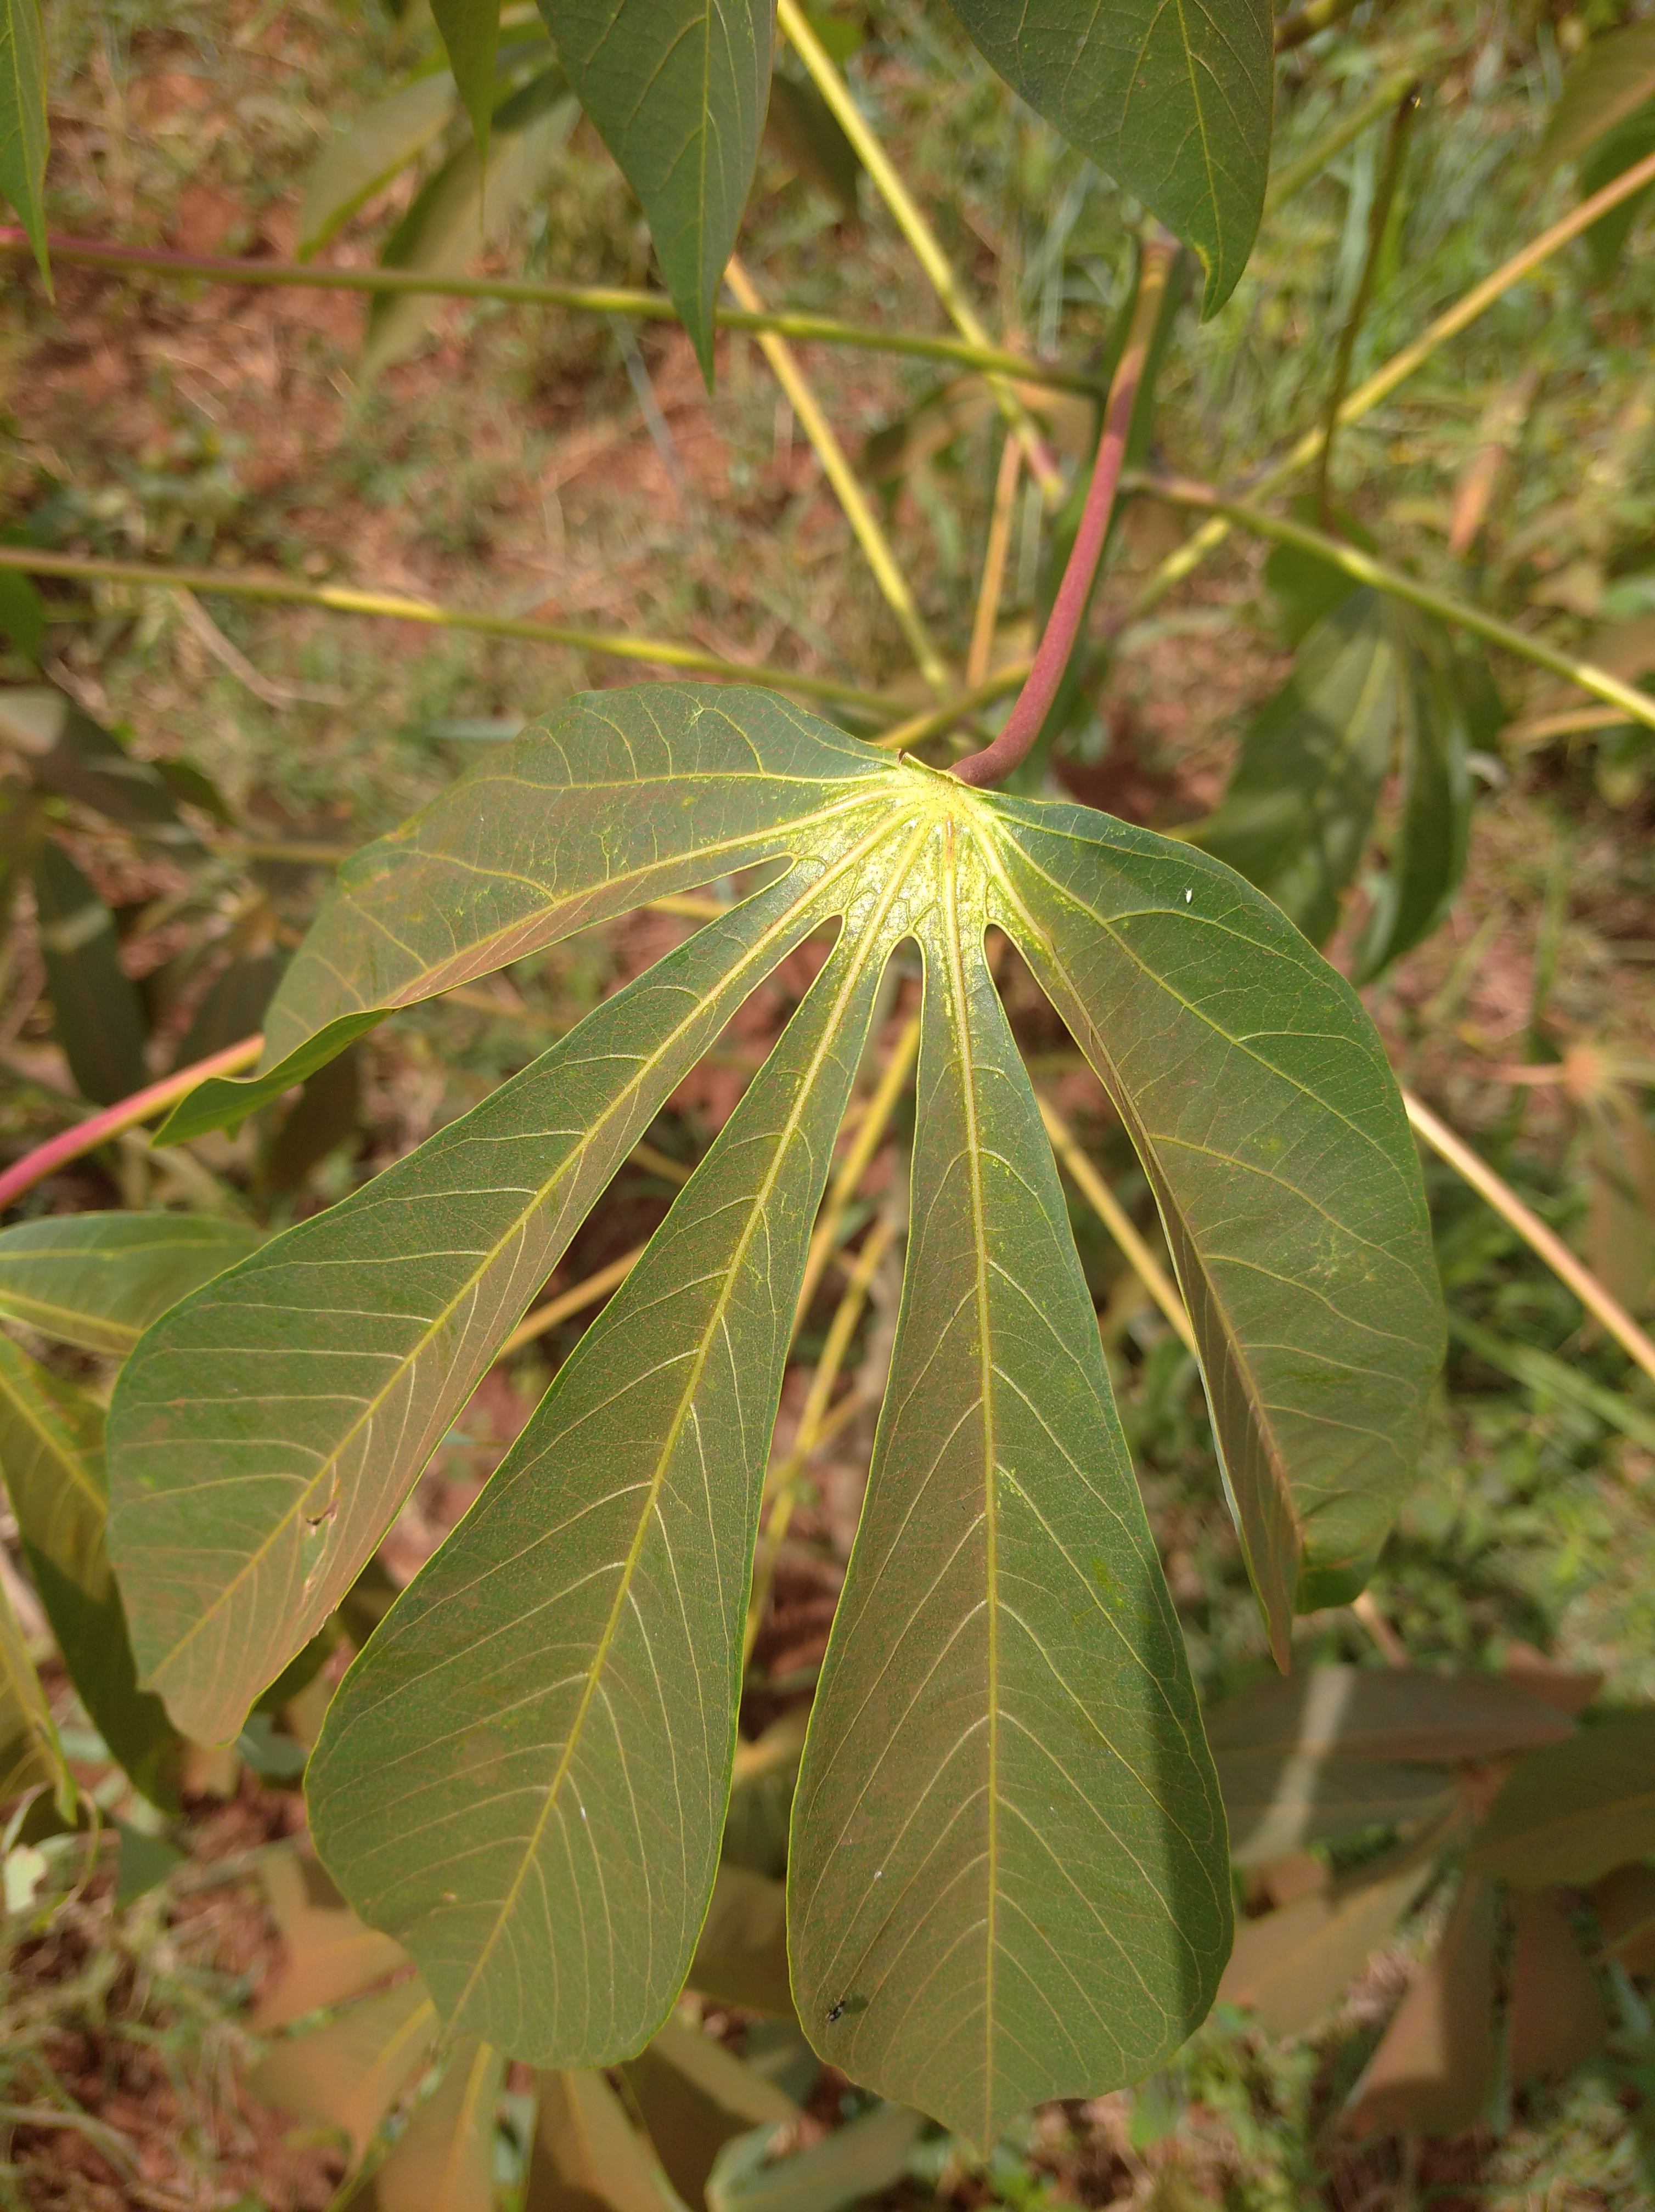
Label: healthy